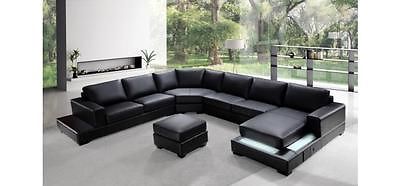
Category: sofa